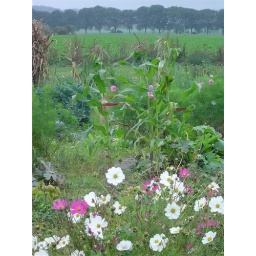
flowers beds in autumn shades